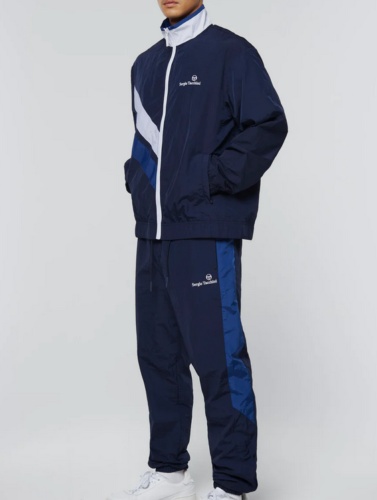
Sergio Tacchini STS23M60121-225/STS23M60131-225 Maritime Blue Tracksuit
A Sergio Tacchini essential, the Ortica Tracksuit is made of nylon.
Brand: Sergio Tacchini
Category: Apparel & Accessories > Clothing > Activewear > Activewear Sweatshirts & Hoodies > Track Jackets